Max Niederlag

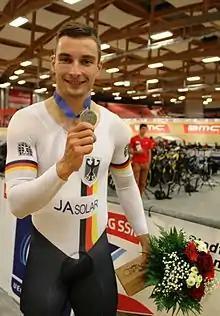
Niederlag in 2015

Max Niederlag (born 5 May 1993) is a German track cyclist. He won at the 2012 UEC European Track Championships the silver medal in the sprint. He won three years later the bronze medal in the team sprint at the 2015 UEC European Track Championships in Grenchen, Switzerland. He participated at the 2014 UCI Track Cycling World Championships in the sprint.